Diplomatic history of World War II

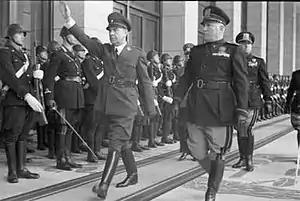
Croatia's dictator Ante Pavelić (left) with Mussolini in 1941; Independent State of Croatia (not to be confused with the present-day Republic of Croatia) was a new Axis state

Italy was poorly prepared for war and increasingly fell under Nazi dictation. After initial success in British Somaliland, Egypt, the Balkans (despite the initial defeat against Greece), and eastern fronts, Italian military efforts failed in North and East Africa, and Germany had to intervene to rescue its neighbor. After the Allies invaded and took Sicily and southern Italy in 1943, the regime collapsed. Mussolini was arrested and the King appointed General Pietro Badoglio as new Prime Minister. They later signed the armistice of Cassibile and banned the Fascist Party. However Germany moved in, with the Fascists' help, occupying Italy north of Naples. German paratroopers rescued Mussolini and Hitler set him up as head of a puppet government the Italian Social Republic, often called the Salò Republic; a civil war resulted. The Germans gave way slowly, for mountainous Italy offered many defensive opportunities.